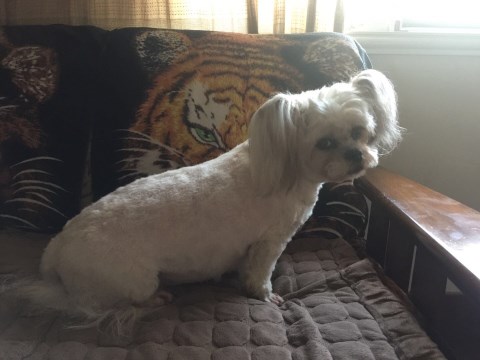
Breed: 806-n000129-papillon